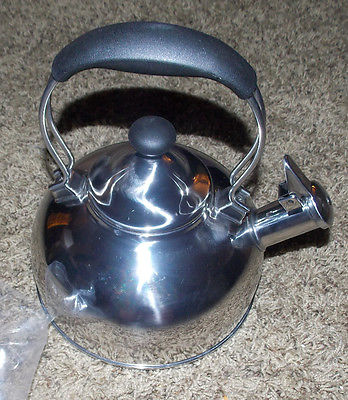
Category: kettle